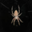
Label: spider